Jonathan Dayton and Valerie Faris

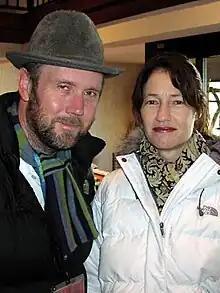
Dayton and Faris in 2006

Jonathan Dayton (born July 7, 1957) and Valerie Faris (born October 20, 1958) are a duo of American directors and producers for films and music videos. They started their career directing videos for such artists as Red Hot Chili Peppers, R.E.M. and the Smashing Pumpkins. Together they directed the films "Little Miss Sunshine" (2006), "Ruby Sparks" (2012), and "Battle of the Sexes" (2017). They also directed the Netflix comedy series "Living with Yourself" (2019) and episodes of the Hulu series "Fleishman Is In Trouble" (2022).